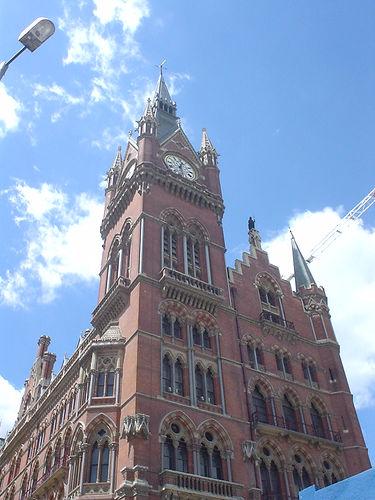
Weather: sun or clear